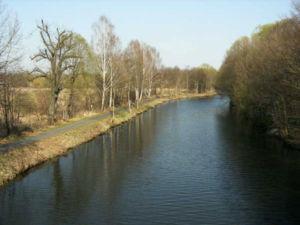
Le canal de Finow est un canal allemand et l'une des plus anciennes voies d'eau artificielles en Europe. Il est classé monument historique.